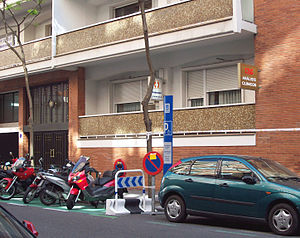
Operación Puerto / Guardia Civils undersøgelse / Optegnelser
Zurbano n.º 92; på mezzaninen hvor Merino Batres' laboratorium var placeret, et andet nøglested for netværket, vist med skiltet Análisis Clínicos.
Operación Puerto er en indsats mod doping i elitesport, der fandt sted i Spanien. Denne indsats gjorde at man kunne optrævle det dopingnetværk som lægen Eufemiano Fuentes stod bag; et netværk der sagde at de kunne tilbyde forskellige ulovlige praksisser til at forbedre ydeevnen hos sine sportsklienter: hormoner, medikamenter og blodtransfusioner.